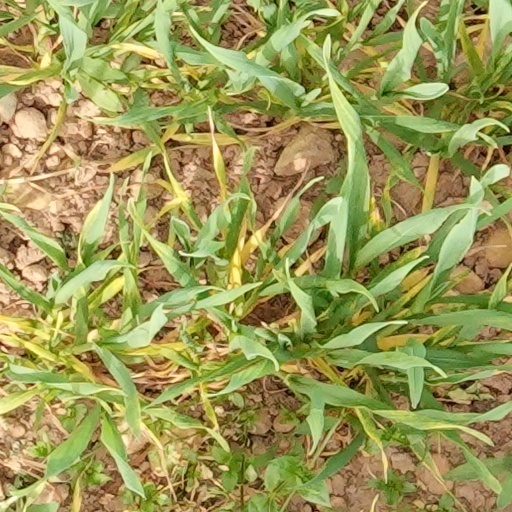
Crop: wheat